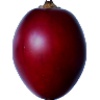
Label: Tamarillo 1